Old Palm Beach Junior College Building

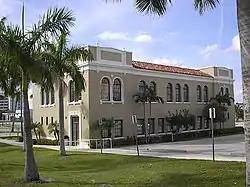
The original Palm Beach Junior College Building is located on the campus of Dreyfoos School of the Arts, and is used by Palm Beach State College.

The Old Palm Beach Junior College Building (also known as the Science/Manual Training Building at Old Palm Beach High School) is a historic site in West Palm Beach, Florida. It is located at 813 Gardenia Avenue. On May 30, 1991, it was added to the U.S. National Register of Historic Places. It is located on the campus of the Dreyfoos School of the Arts.